Gur-e-Amir

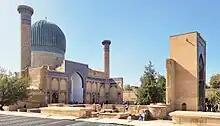
Geometric courtyard surrounding the tomb showing the gate, Iwan, and dome.

Gur-e Amir means "Tomb of the King" in Persian. This architectural complex with its azure dome contains the tombs of Timur, his sons Shah Rukh and Miran Shah and grandsons Ulugh Beg and Muhammad Sultan. Also honoured with a place in the tomb is Timur's teacher Sayyid Baraka.